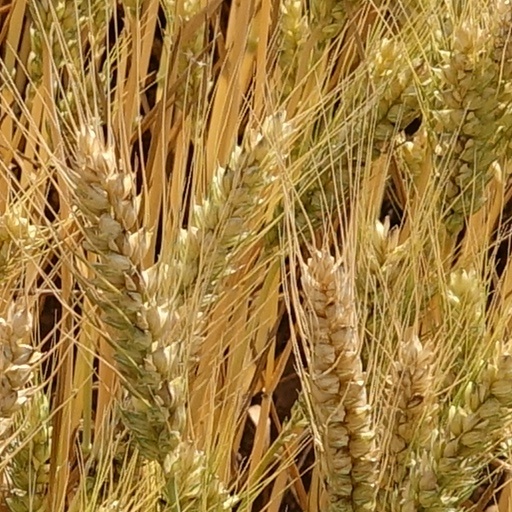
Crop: wheat